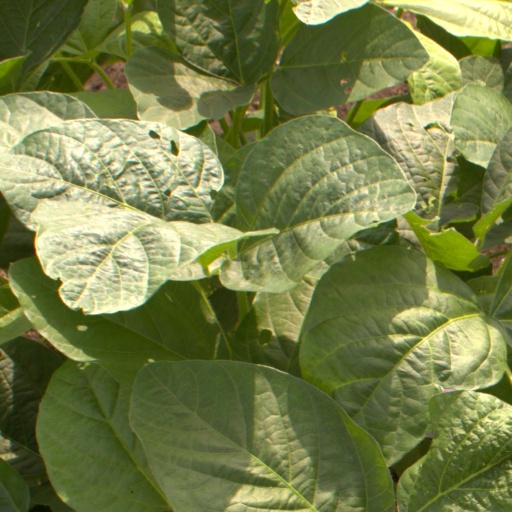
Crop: soybean